Bhigwan

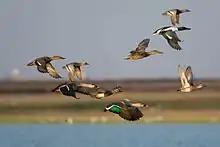
Indian spot-billed duck, , in Bhigwan

At Bhigwan, ducks, herons, egrets, raptors and waders along with flocks of hundreds of flamingos are present. At times, 1,000–1,200 flamingos are seen. Low rainfall and low water levels have reduced the birds' numbers. More than 230 species of migratory birds are found here, including painted storks, bar-headed geese and demoiselle cranes. These birds are present in the winter season between December and March. The birds generally migrate via marine routes and adult females depart from the breeding grounds.